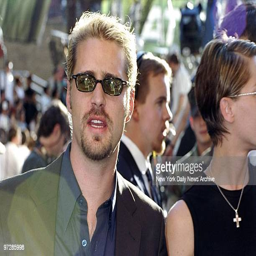
actor arrives for premiere of the movie